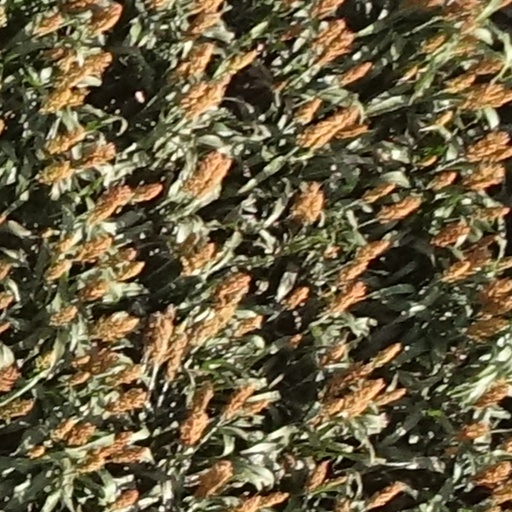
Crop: sorghum